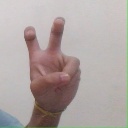
अक्षर: ई